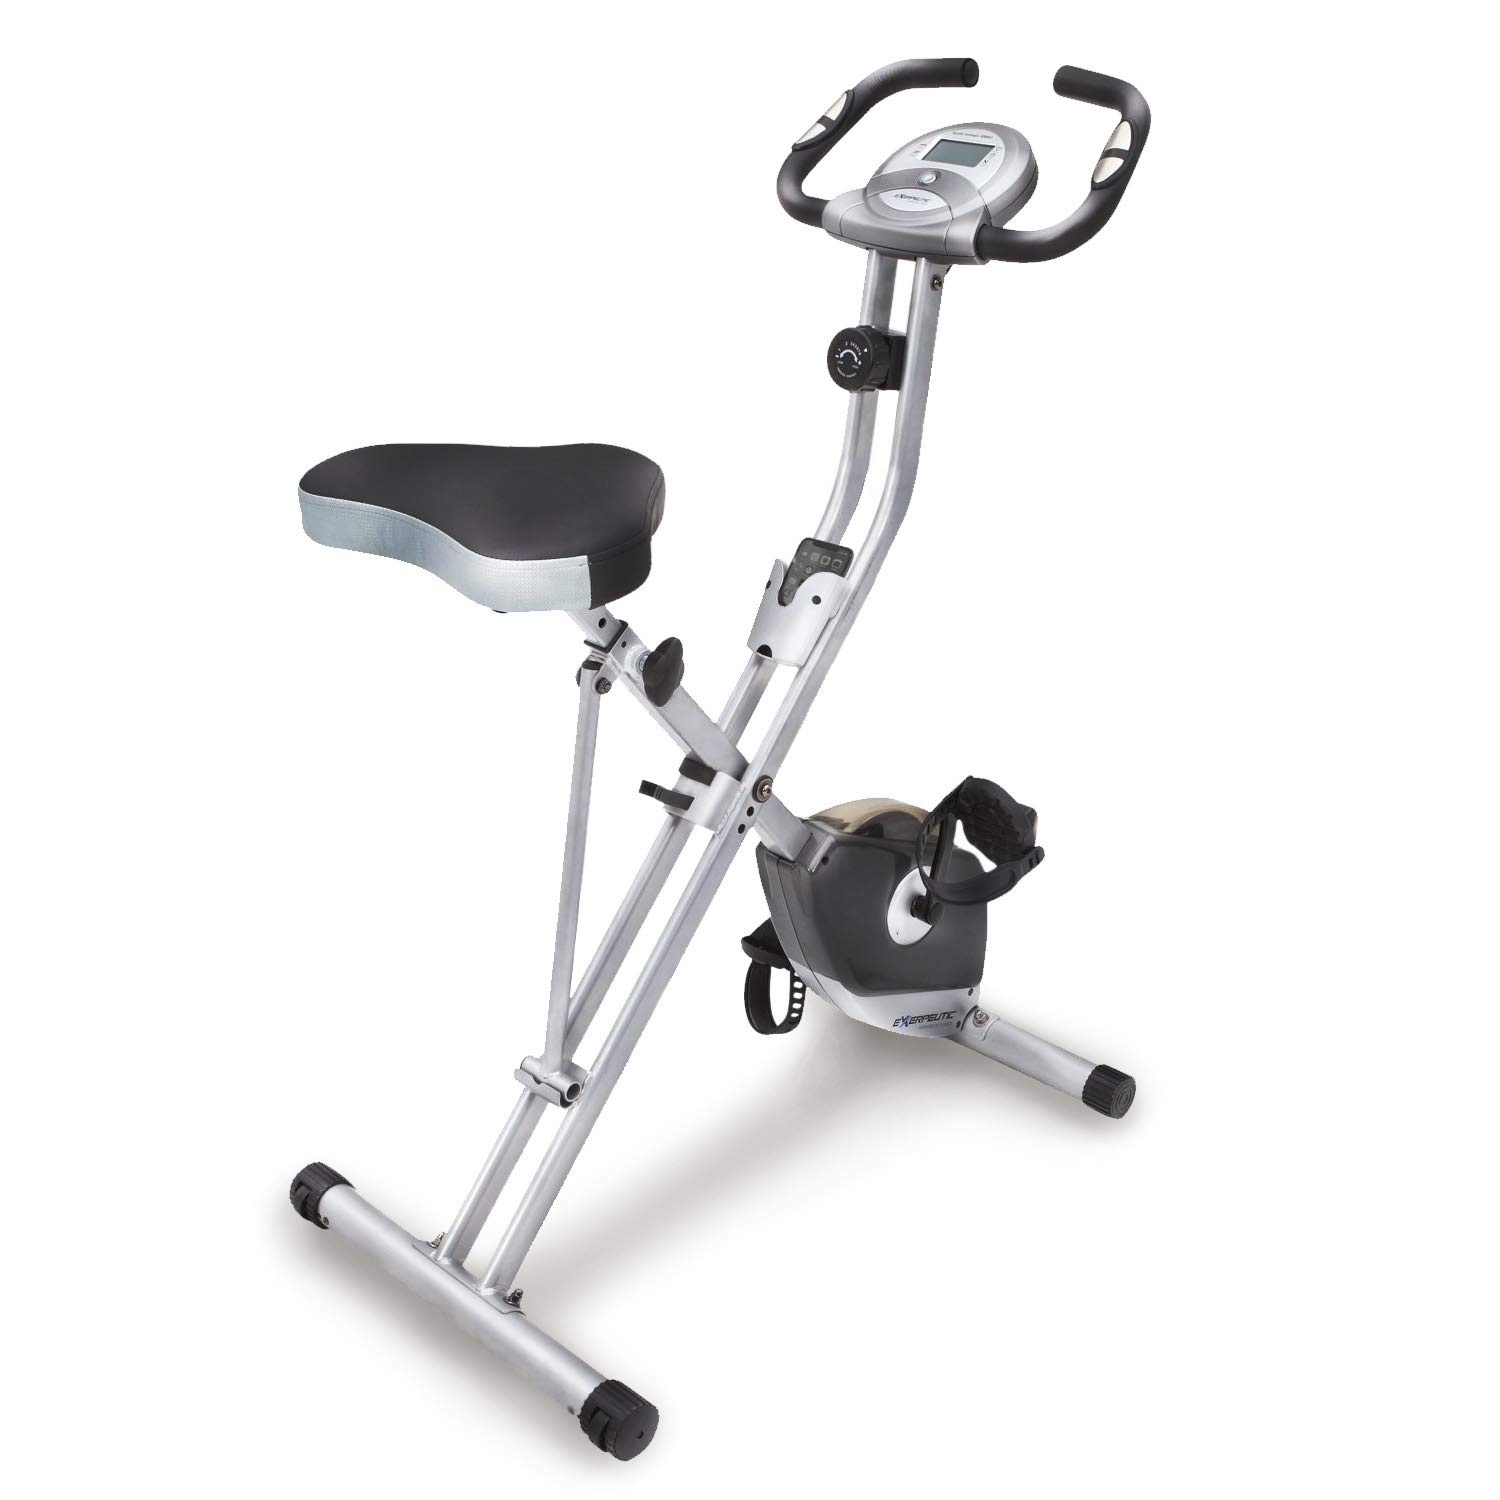
EXERPEUTIC Klappbarer Heimtrainer mit Magnetbremssystem & Handpulsmessung
Marke: EXERPEUTIC Farbe: schwarz/Grau Eigenschaften: Maximales Benutzergewicht: Bis zu 136kg Sitzkomfort: Großes Sitzkissen für Personen jeder Größe. Einfach einstellbar für Benutzergrößen von 1.61 m bis 1.86 m Kompaktes Design: Klappbar für die Lagerung und leichtes Transportieren durch die eingebauten Transportrollen Verstellbarer Widerstand: Ein Magnetbremssystem mit 8-Stufen Widerstandseinstellung ermöglicht es, das Niveau für ein einfaches oder anspruchvolles Training einzustellen Bordcomputer mit leicht lesbarem LCD-Display, der Entfernung, Kalorien, Zeit, Geschwindigkeit, Scan und Puls anzeigt Sicherheitsgeprüft nach EN ISO 20957-1:2013 und EN ISO 20957-5: 2016 – Klasse HC Bindung: Ausrüstung Modellnummer: 1200 Artikelnummer: 1200 Einzelheiten: Der klappbare Heimtrainer mit Magnetbremssystem von Exerpeutic ist robust konzipiert, so dass er ein maximales Benutzergewicht von bis zu 136kg tragen kann. Das dreiteiliges Tretlager ermöglicht durch seinen hohen Drehmoment eine sanfte und gleichmäßige Tretbewegung. Besonders ruhig durch seinen Doppelantrieb-übertragungssystem. Der 8-stufige magnetische Widerstand ermöglicht ein Training auf verschieden Niveaus und durch die Handpulssensoren kann der Herzpuls überwacht werden. Das Gerät wird nach dem Training einfach zusammen geklappt und weggerollt. EAN: 0850054379276 Paketmaße: 47.2 x 18.0 x 9.1 inches
Brand: EXERPEUTIC
Category: Sporting Goods > Fitness & General Exercise Equipment > Cardio > Cardio Machines > Exercise Bikes > Mini Exercise Bikes